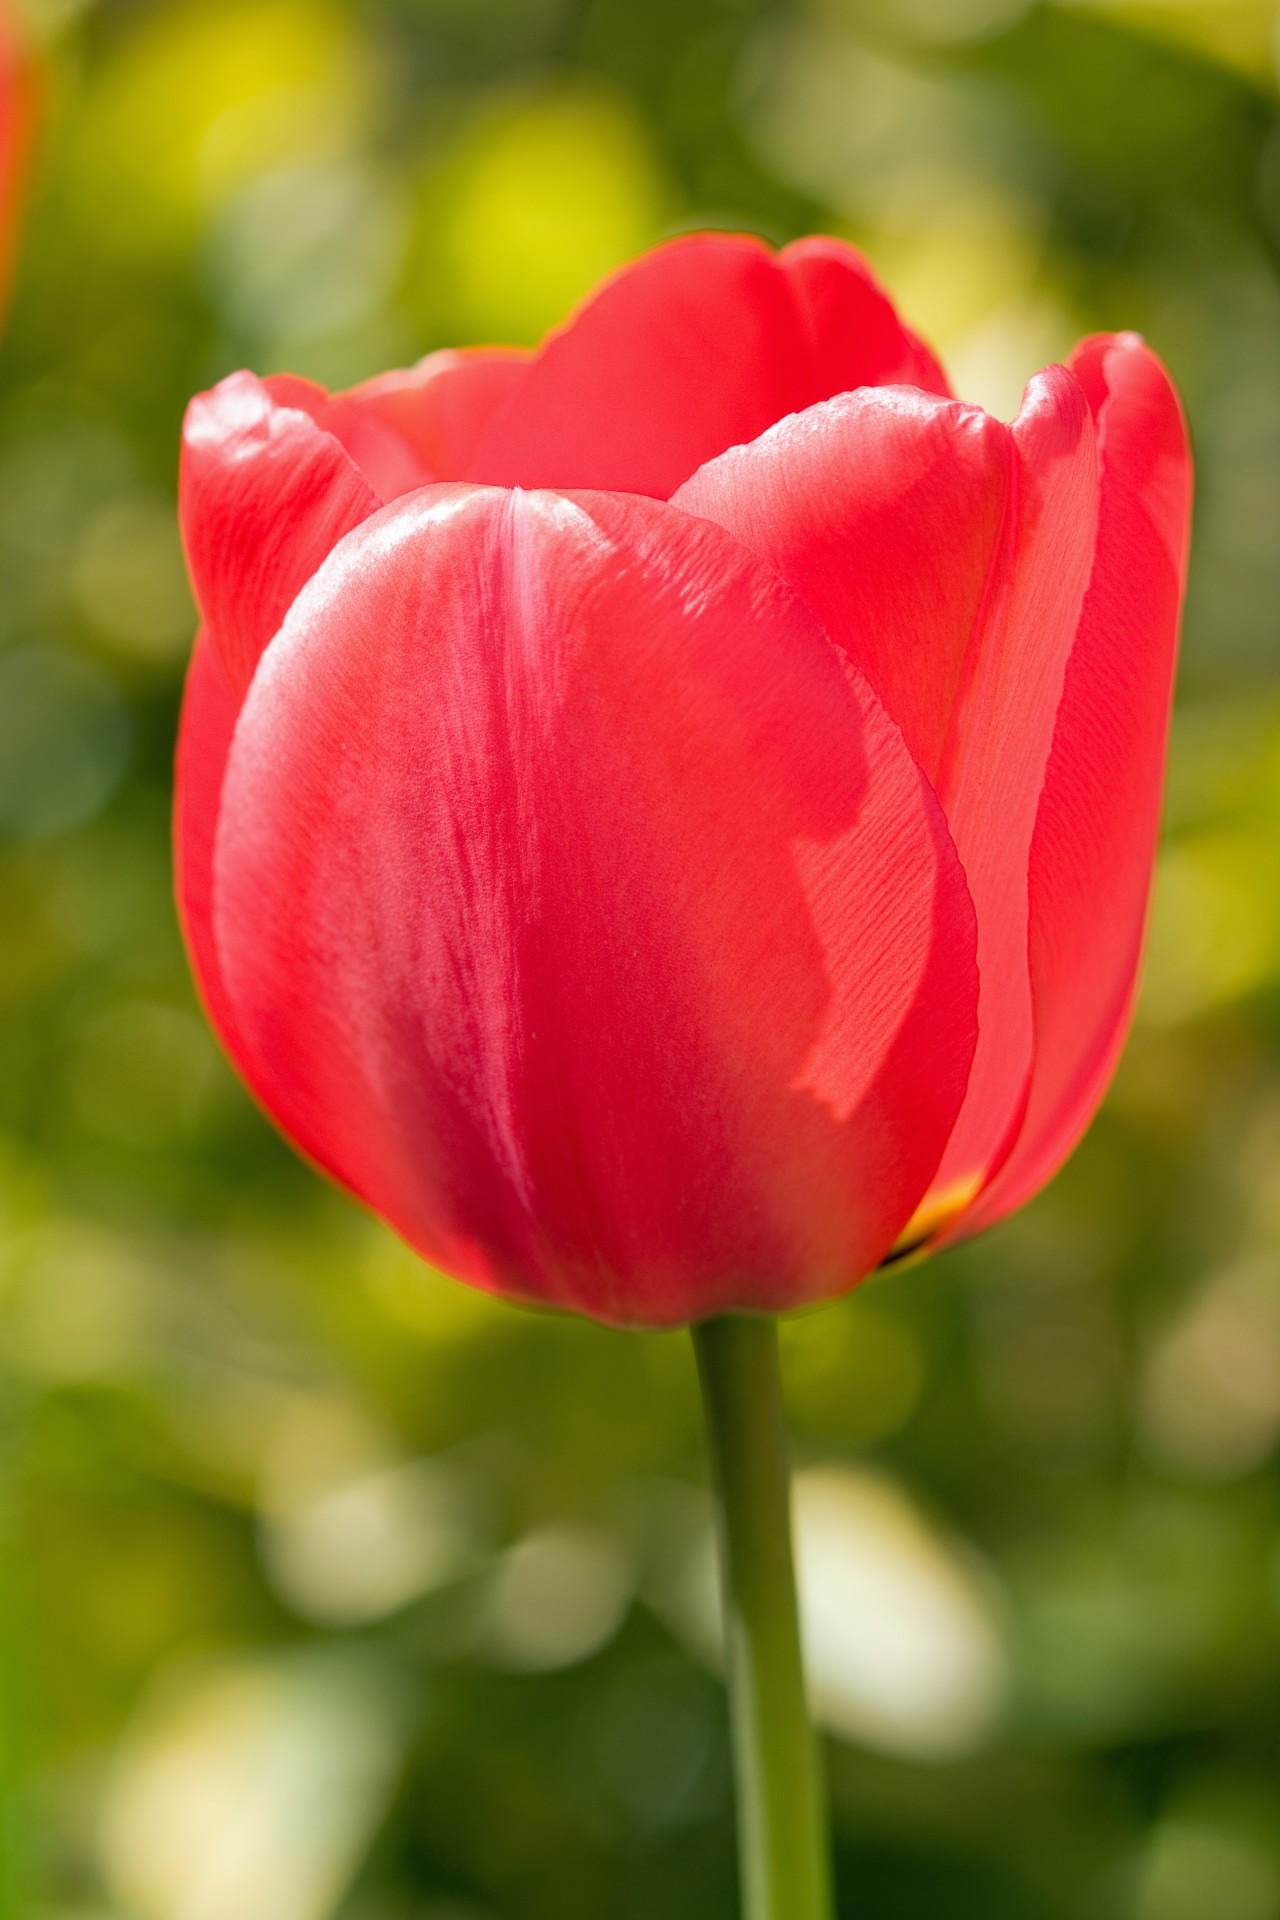
nature, plant, flower, petal, photo, floral, tulip, red, macro, flora, close up, details, beautiful, image, macro photography, flowering plant, lily family, plant stem, land plant